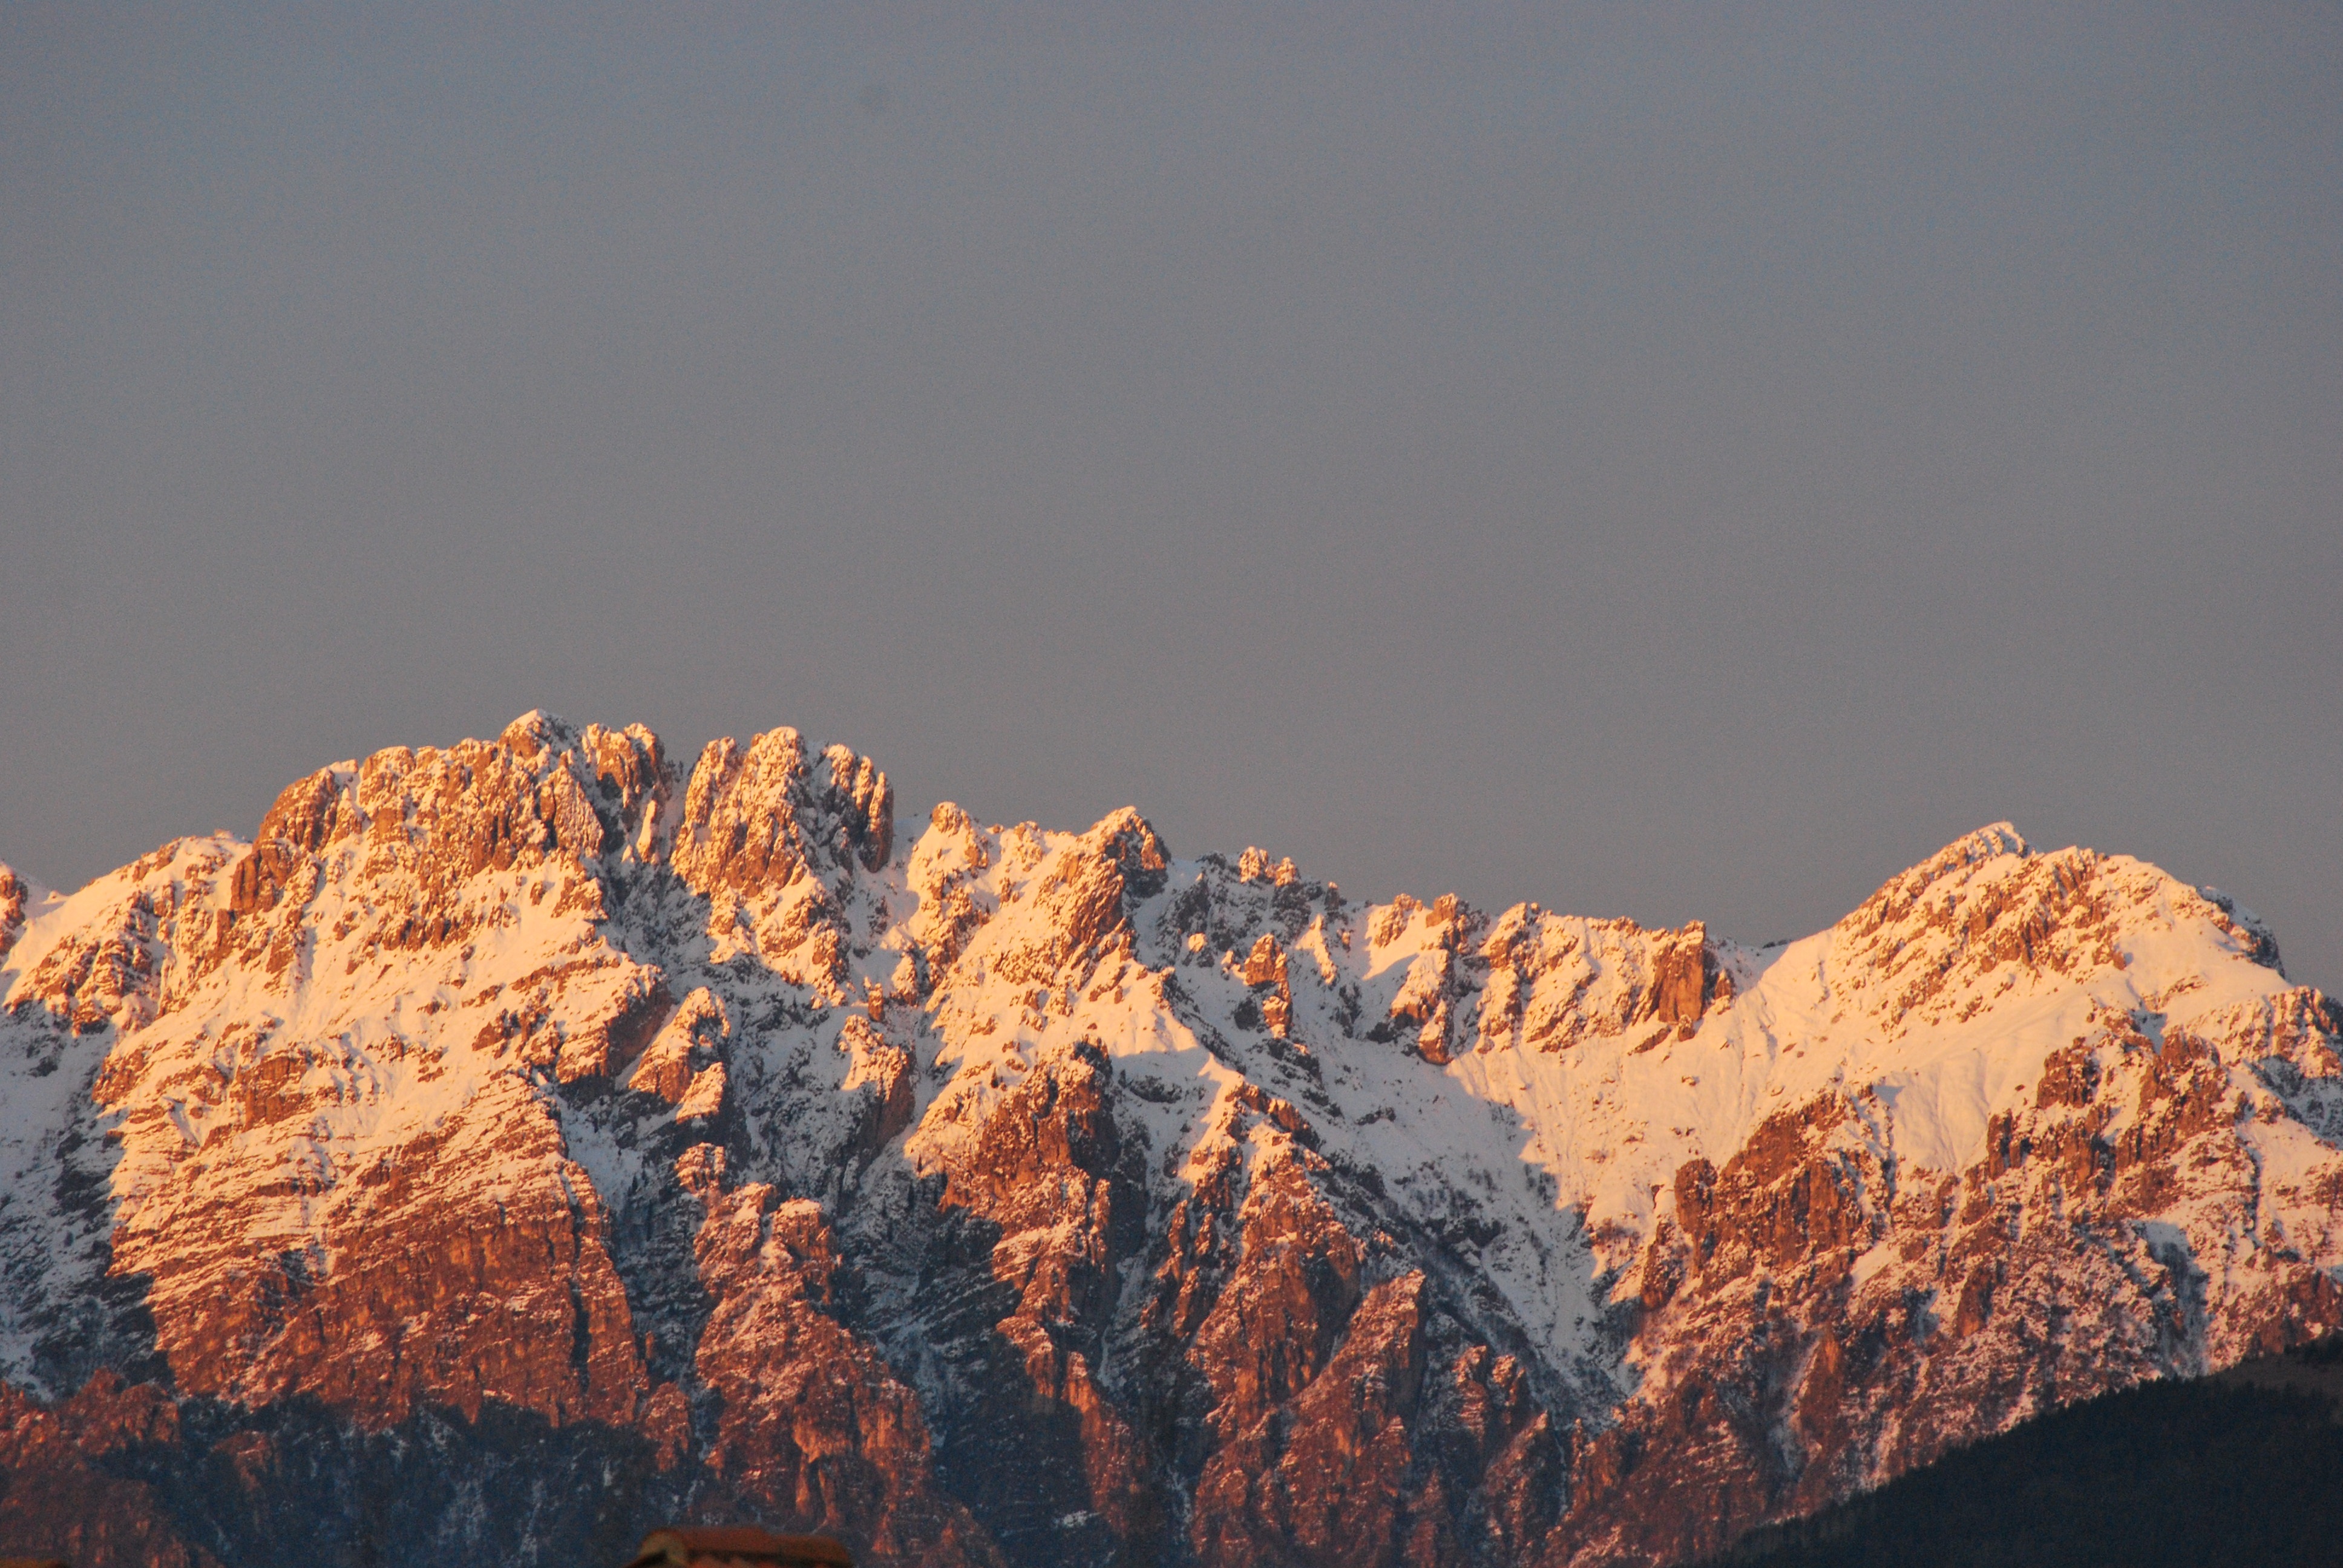
landscape, rock, wilderness, mountain, snow, winter, sunset, hill, mountain range, formation, cliff, terrain, ridge, summit, geology, badlands, plateau, landform, geographical feature, mountainous landforms